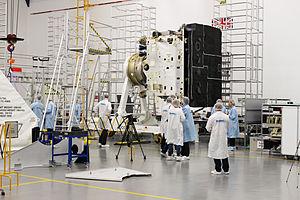
Cet article présente la liste des sondes spatiales envoyées vers les objets du système solaire, y compris celles qui ont échoué. Les simples survols lors de manœuvres d'assistance gravitationnelle et les projets confirmés de futures missions sont également recensés, mais pas les projets de missions spatiales annulés ou non confirmés.
Solar Orbiter est un satellite d'observation du Soleil de l'Agence spatiale européenne développé avec une participation de la NASA qui est lancé le 10 février 2020 à 5h03 et doit commencer ses observations vers 2023. L'objectif principal de cette mission scientifique est d'étudier les processus à l'origine du vent solaire, du champ magnétique héliosphérique, des particules solaires énergétiques, des perturbations interplanétaires transitoires ainsi que du champ magnétique du Soleil.